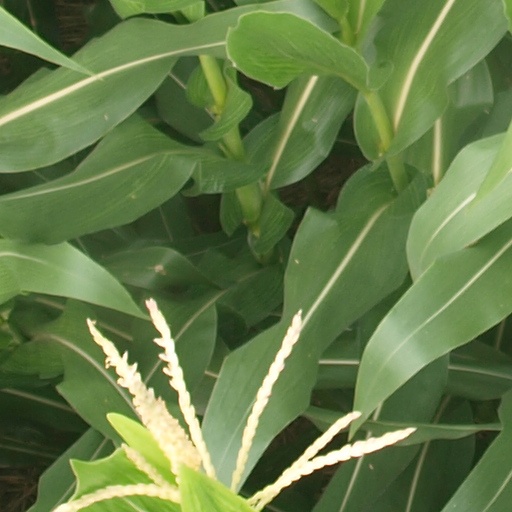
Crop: maize; corn